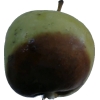
Label: Apple 12